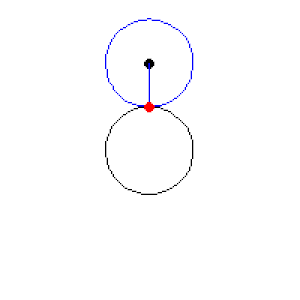
La cardioïde est une courbe algébrique plane, trajectoire d'un point fixé à un cercle qui roule sans glisser sur un second cercle de même diamètre. Il s'agit donc d'une courbe cycloïdale dont la directrice est un cercle.